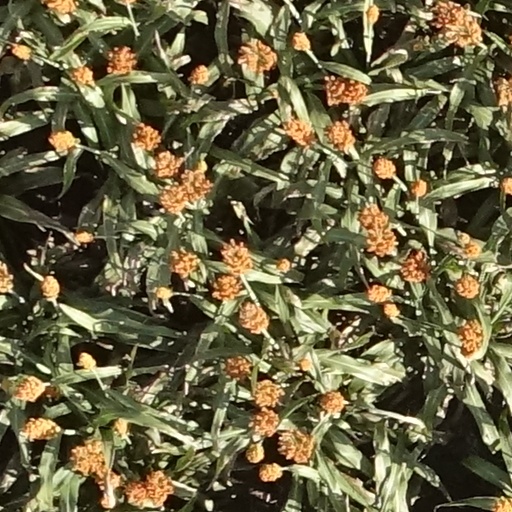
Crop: sorghum